Kevin Wolze

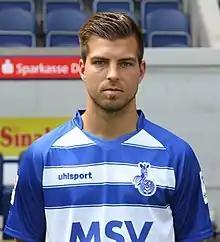
Wolze with MSV Duisburg in 2015

Kevin Wolze (born 9 March 1990) is a German former professional footballer who played as a defender.